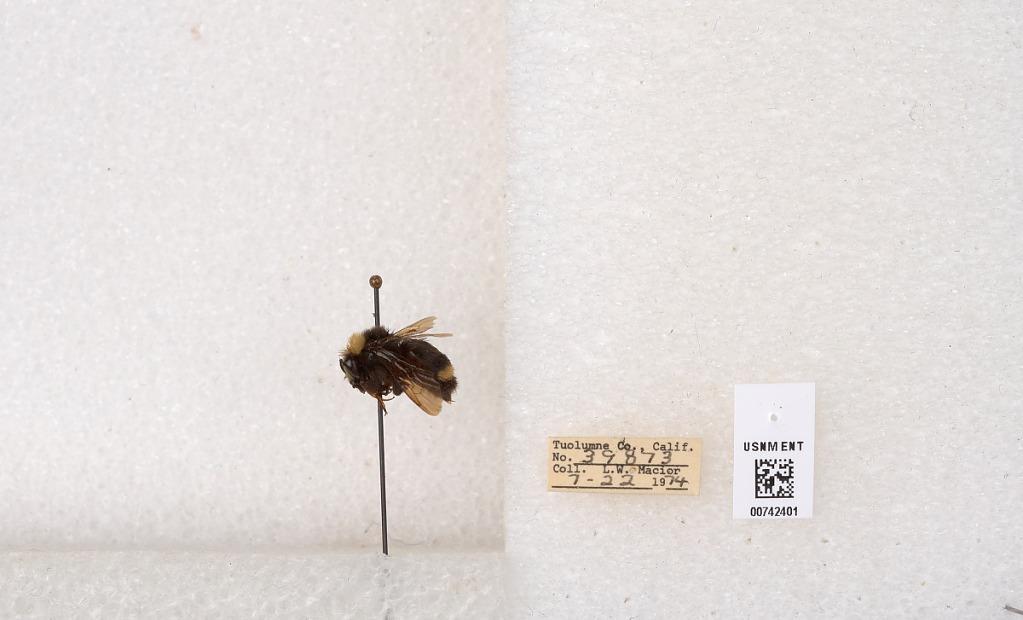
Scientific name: Bombus (Pyrobombus) vosnesenskii Radoszkowski
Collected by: L. Macior
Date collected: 1974-7-22
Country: United States
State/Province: California
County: Tuolumne
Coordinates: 37.9712, -120.228